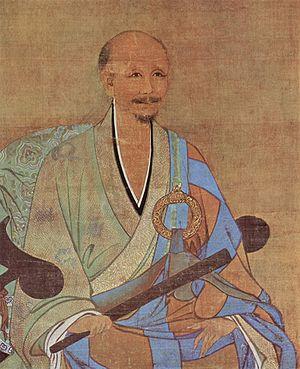
La dynastie Song est une période riche de l'histoire culturelle de la Chine, dans tous les domaines tels que les arts picturaux, la littérature, les divertissements, les codes vestimentaires, les arts culinaires et la philosophie. La culture en Chine a durant cette période largement profité de l'impressionnant essor économique et technique, avec notamment le développement de la xylographie, mais également du soutien sans modération de l'élite lettrée chinoise qui a contribué au développement culturel en finançant les artistes.